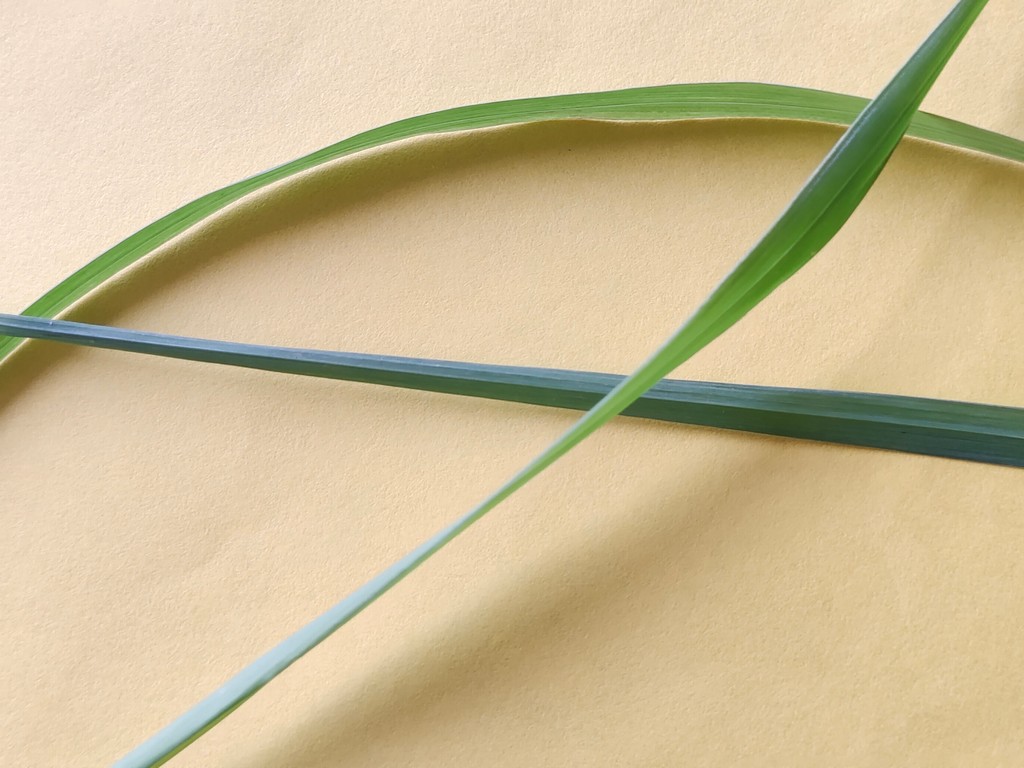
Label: Healthy